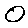
Label: 0